Belgian School at Athens

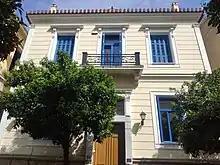

The Belgian School at Athens ; is one of the 19 foreign archaeological institutes operating in Athens, Greece.